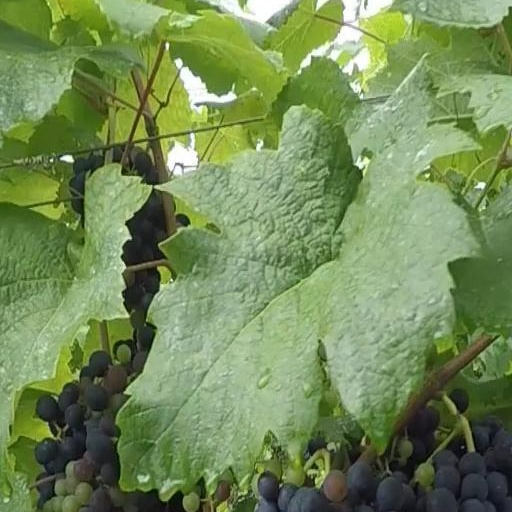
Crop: grape